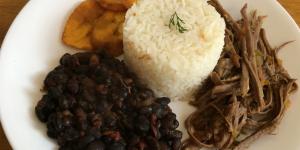
los 24 platos mas tipicos de venezuela